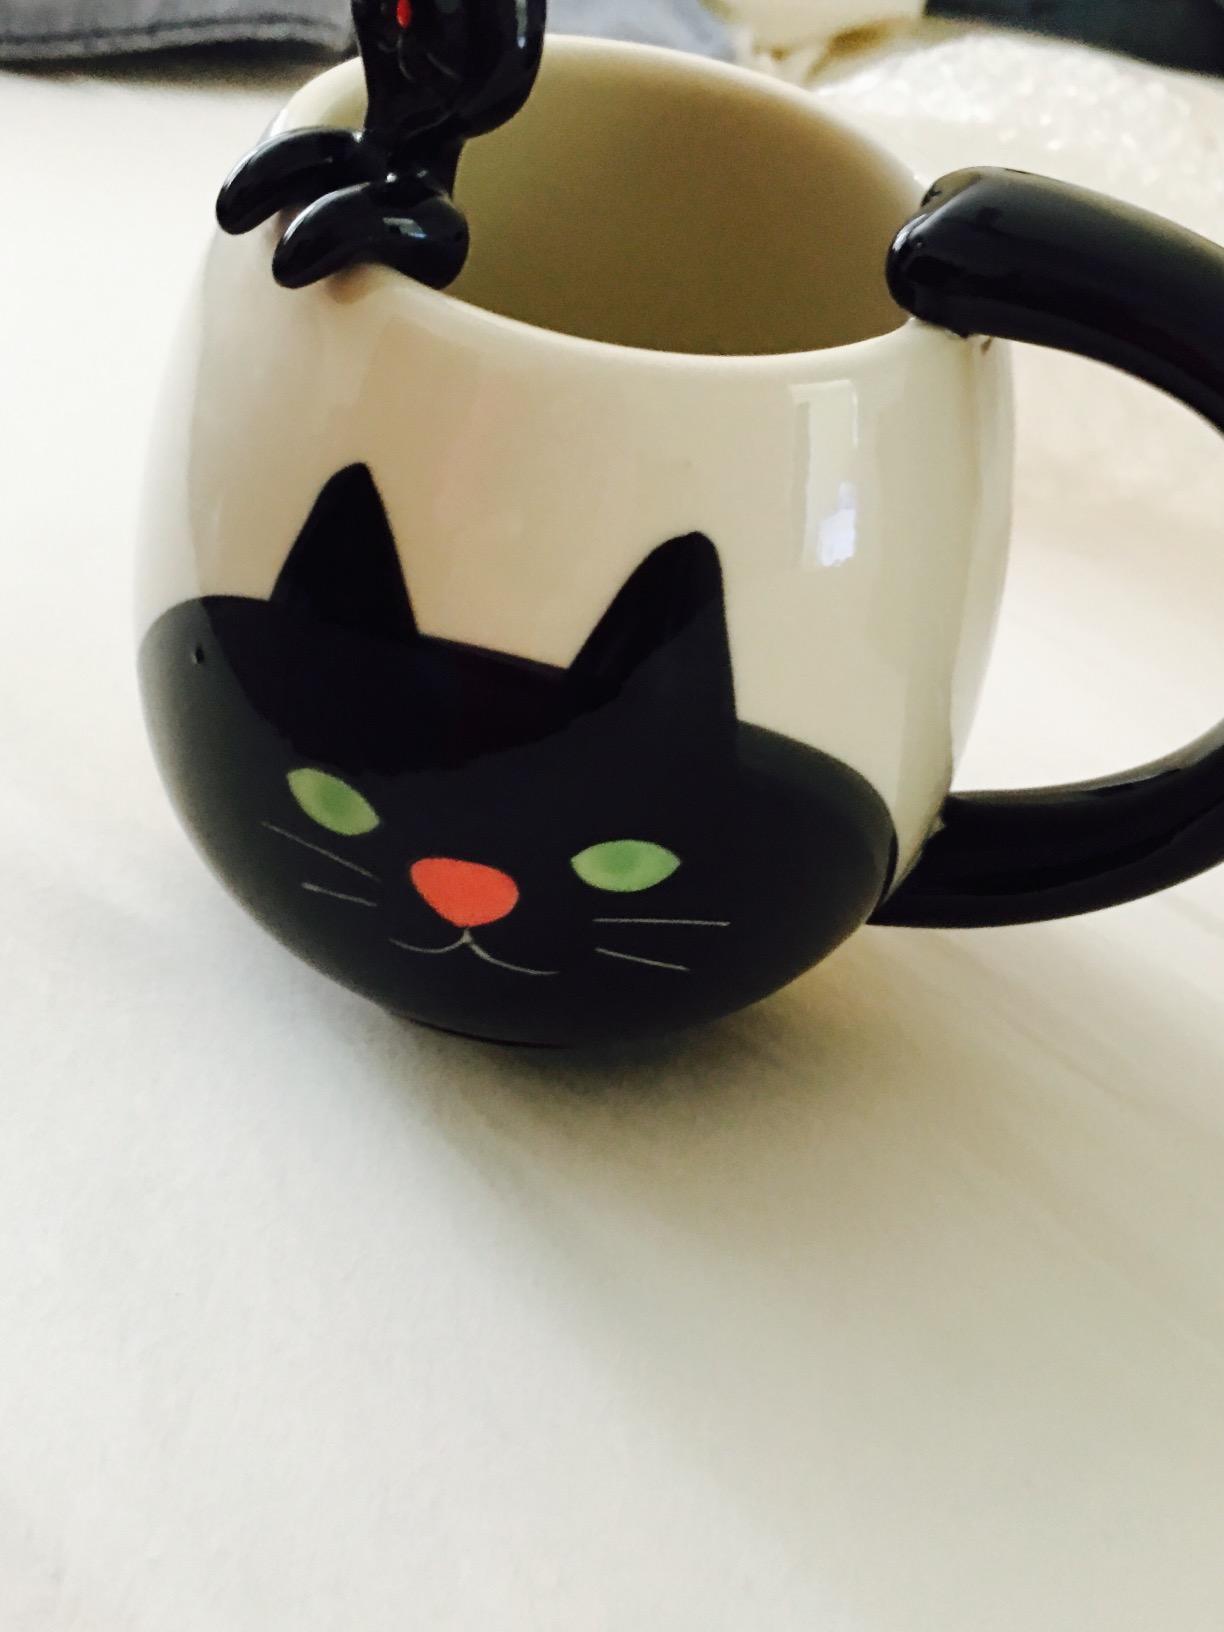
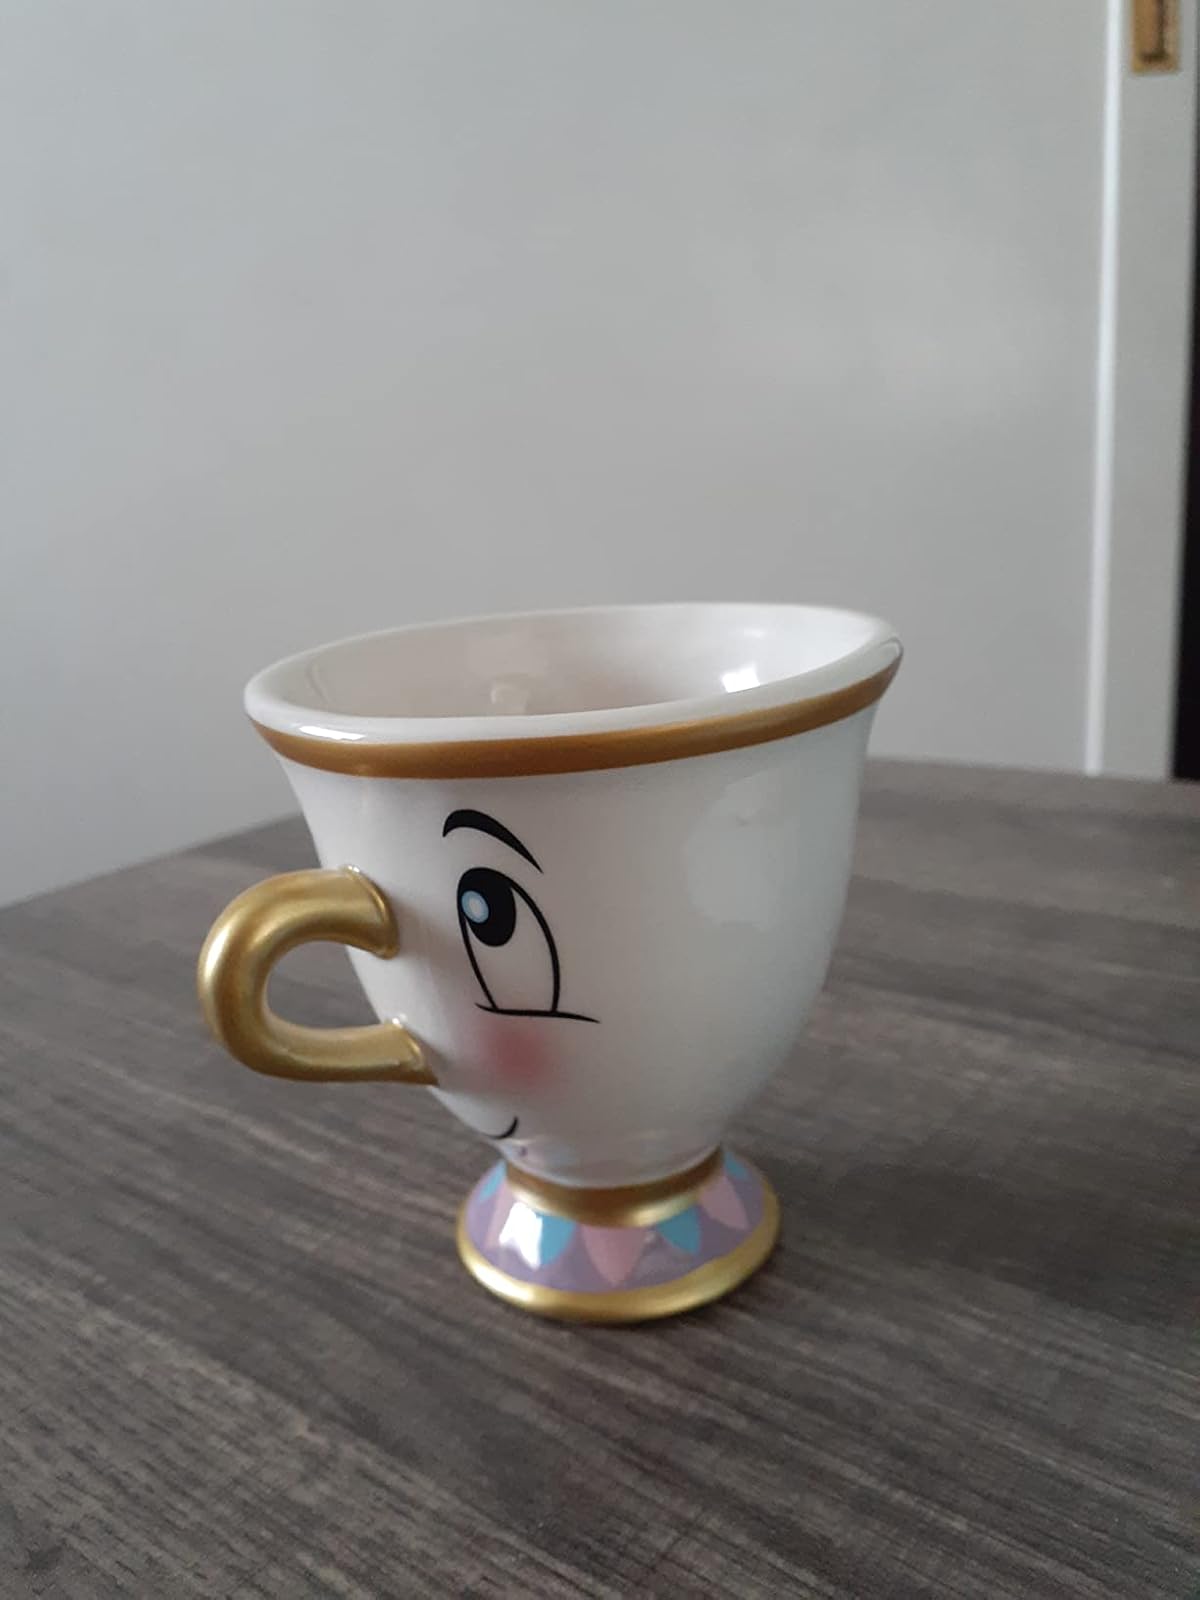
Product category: items_mug
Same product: no